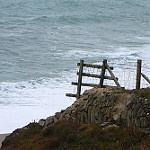
Label: sea